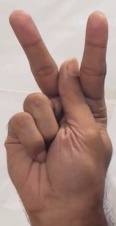
ASL sign: K